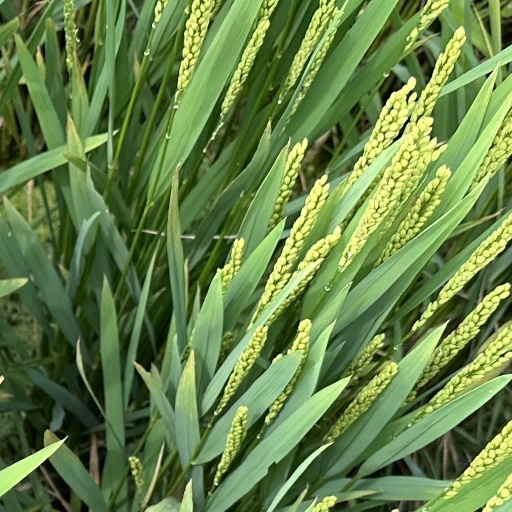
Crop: rice